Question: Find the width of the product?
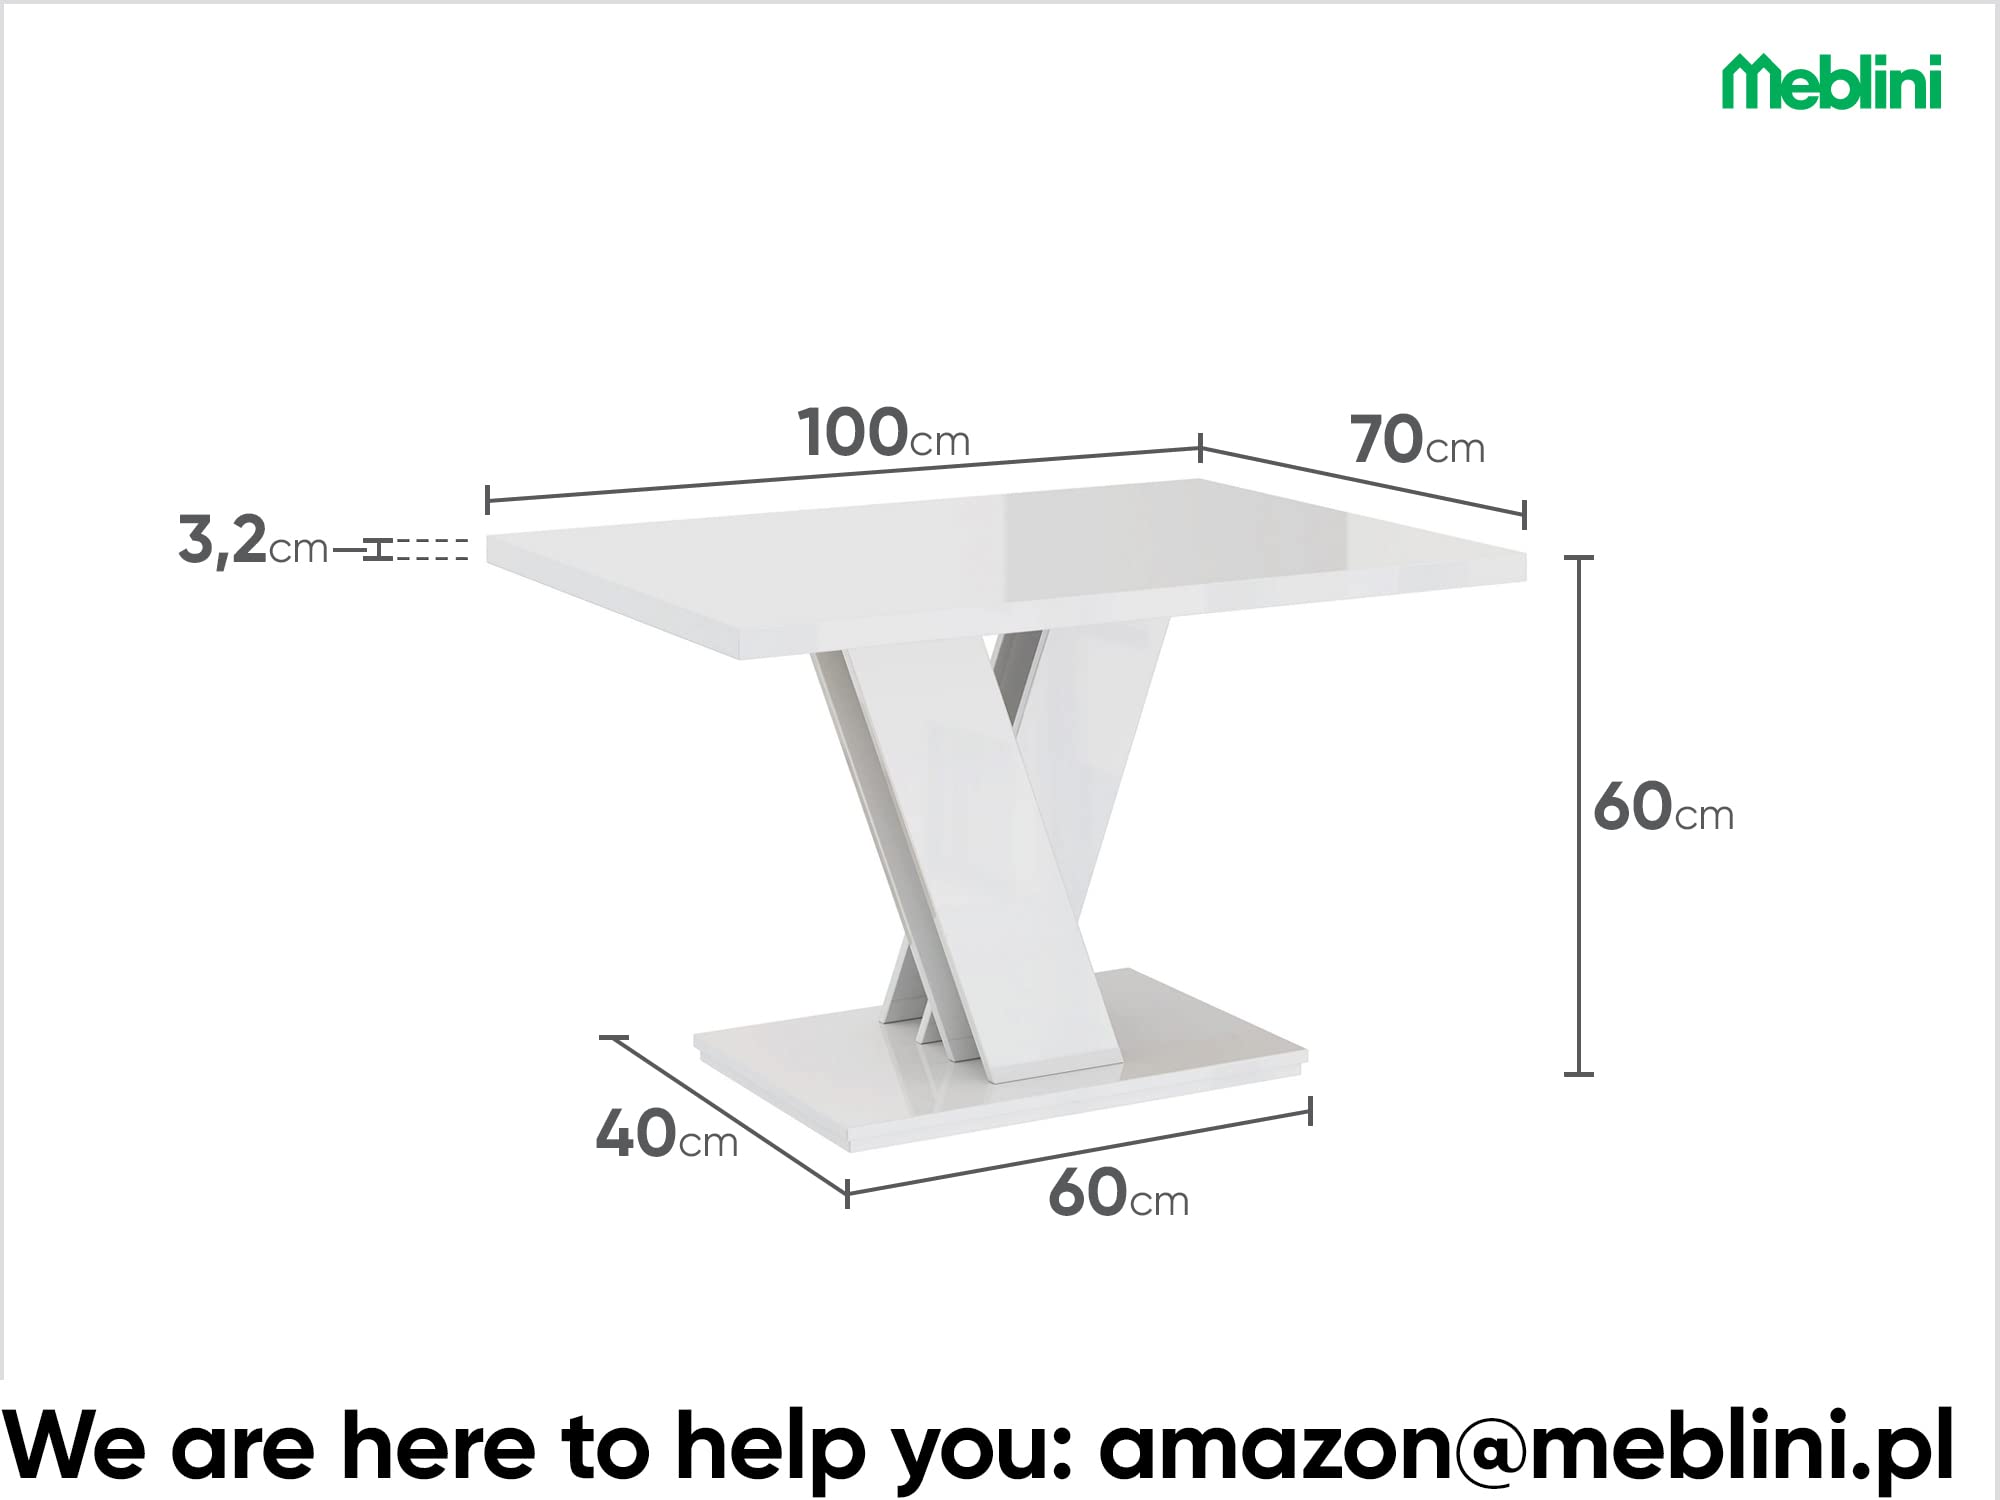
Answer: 100.0 centimetre